Main Navy and Munitions Buildings

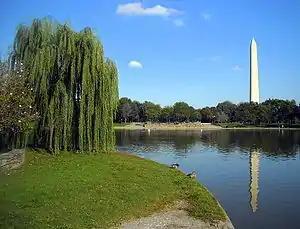
Constitution Gardens now occupies the former Munitions and Main Navy Buildings site.

By 1960, the Munitions Building housed approximately 7,000 employees of not only the Navy but also the Army, Air Force, Veterans Administration, and the Department of State. After decades of use, the building experienced structural problems in the late 1950s and 1960s, including cracked concrete piers, numerous interior cracked and bent walls, and settling floors. The buildings, constructed on marshy parkland, were damp, and the foundations settling. Portions of the buildings were declared unsafe in 1969, resulting in approximately 3,000 employees relocating to other facilities. In December 1969, President Richard Nixon announced a plan for demolishing the Main Navy and Munitions Buildings. The plan involved moving Navy employees to new buildings in the Crystal City and Ballston areas in Arlington County, Virginia. The Main Navy and Munitions Buildings remained on the Mall until 1970, when they were demolished.